SR-3 Vikhr

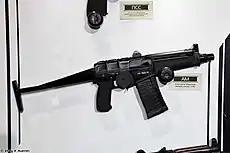

The SR-3 is a compact assault rifle chambered in 9×39mm subsonic cartridge. It is primarily used with the SP-6 armour piercing ammunition with a hardened steel penetrator, that can penetrate a 6mm steel plate at a range of 200 metres. Alongside the SP-6, a lower cost SP-5 ball ammunition with a heavy bullet and PAB-9 ammunition is also used. The SR-3 is based on the AS Val, but lacks the integral suppressor. As a result, it is much more compact than the AS Val.